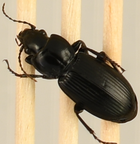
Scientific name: Pterostichus melanarius melanarius
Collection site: Steigerwaldt-Chequamegon NEON (STEI), plot STEI_004